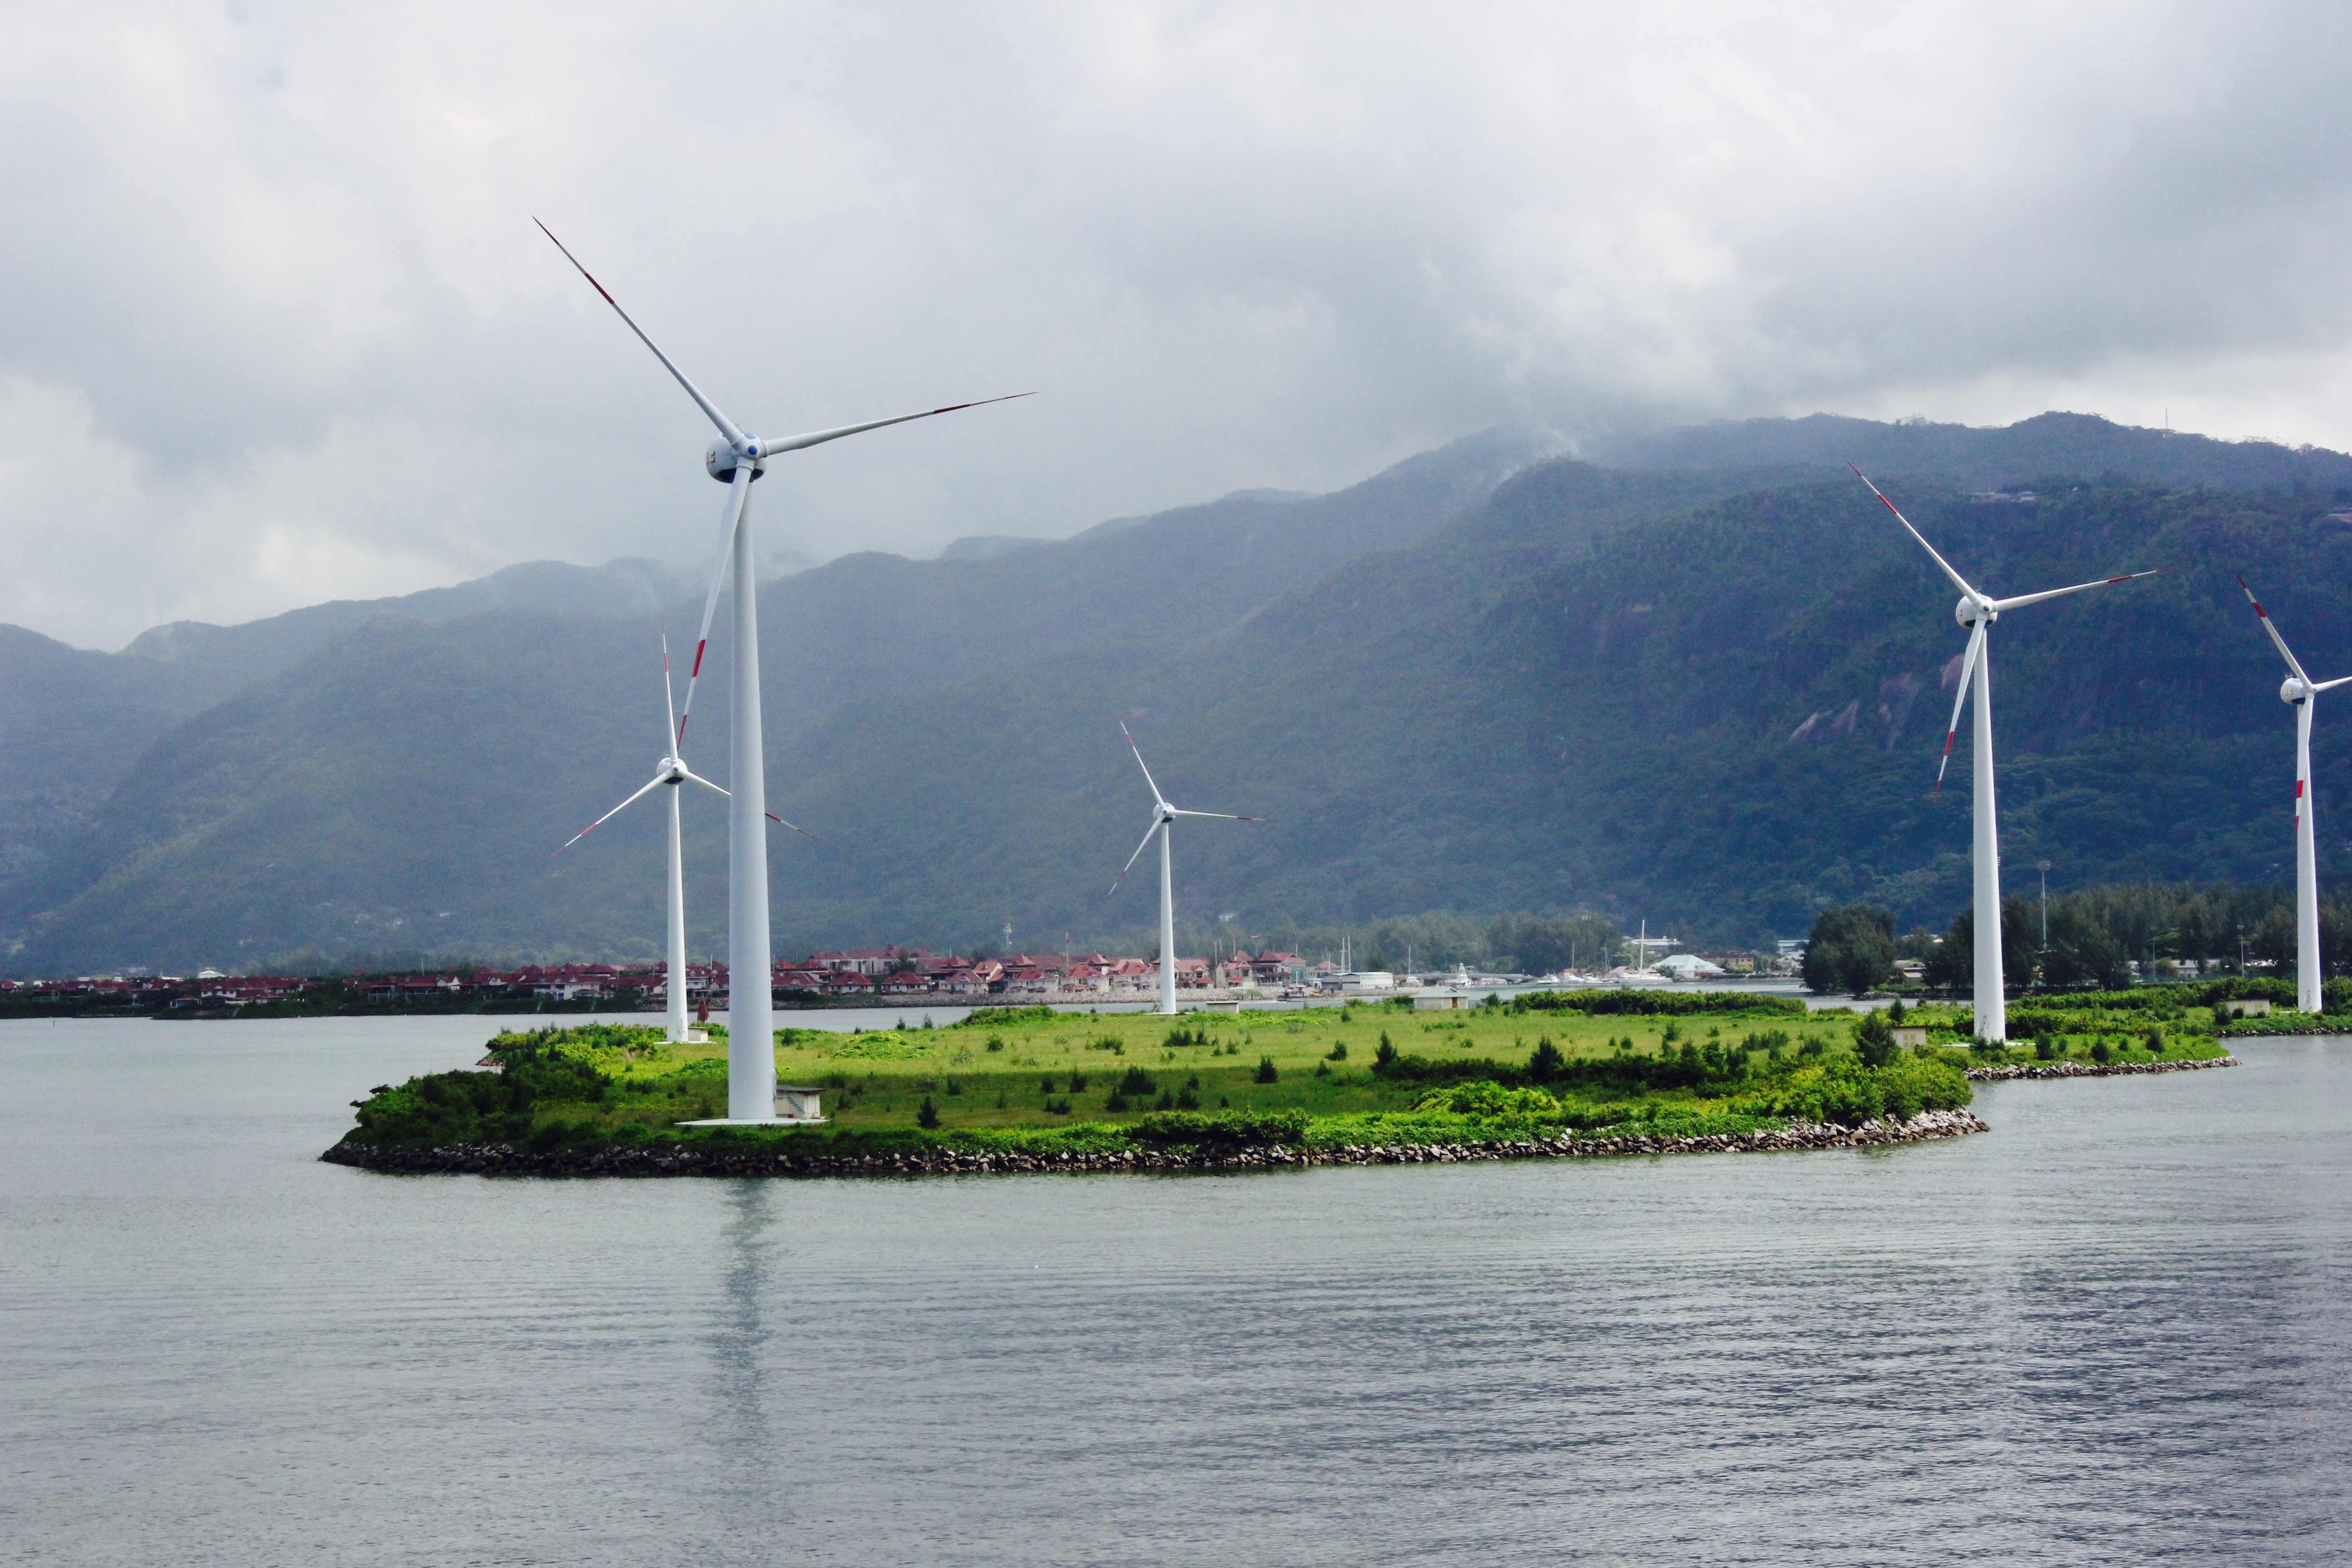
windmill, wind, mast, machine, energy, wind farm